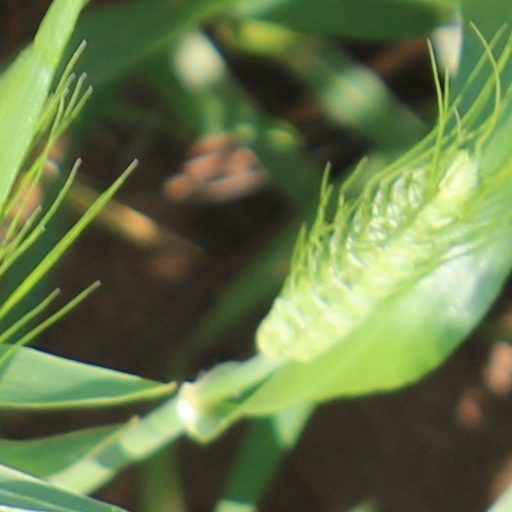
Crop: wheat